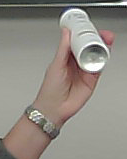
Product: dove_spray